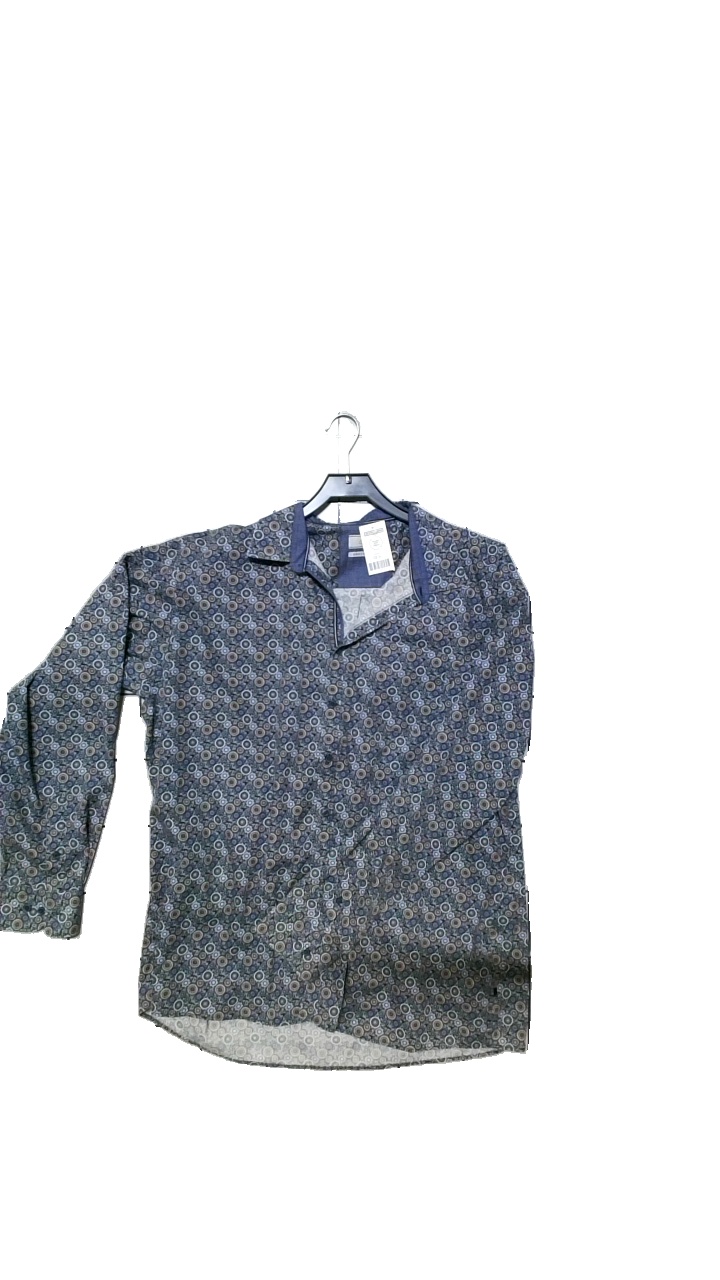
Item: Shirt (Men)
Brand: Jackś
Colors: Blue, White, Brown
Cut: Regular
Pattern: Floral print
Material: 65% Polyester 35% Bomull
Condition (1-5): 4
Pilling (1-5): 4
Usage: Reuse
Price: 50-100